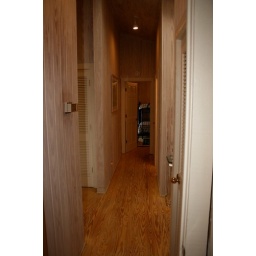
hallway to guest bedroom in main house